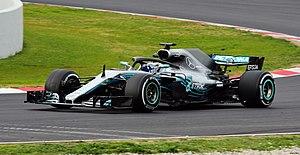
Le terme de Flèches d'Argent désigne les Mercedes-Benz et Auto Union ayant dominé les Grands Prix entre 1934 et 1939. Le nom, initialement donné par la presse allemande avant-guerre, a également été utilisé après-guerre pour désigner les Mercedes-Benz en Formule 1 et en Championnat du monde des voitures de sport, en 1954 et 1955, et l'est encore de nos jours, depuis le retour de Mercedes en tant que constructeur en Formule 1 en 2010 et qui domine sans interruption le championnat du monde depuis la saison 2014.
La Mercedes-AMG F1 W09 EQ Power+ est la monoplace de Formule 1 engagée par Mercedes Grand Prix dans le cadre du championnat du monde de Formule 1 2018. Elle est pilotée par le Britannique Lewis Hamilton et par le Finlandais Valtteri Bottas. Mercedes est quatre fois consécutives championne du monde des constructeurs et Lewis Hamilton est le champion en titre. Conçue par les ingénieurs James Allison, Aldo Costa et Geoff Willis, la W09 EQ Power+ est présentée le 22 février 2018 sur le circuit de Silverstone en Angleterre.
Valtteri Bottas, né le 28 août 1989 à Nastola, est un pilote automobile finlandais. Vainqueur du championnat de GP3 Series 2011, il fait ses débuts en Formule 1 en 2013 au sein de l'écurie Williams et obtient ses premiers podiums l'année suivante. À la suite du départ inattendu de Nico Rosberg, cinq jours après l'obtention de son titre mondial, Bottas est recruté par Mercedes Grand Prix pour faire équipe avec Lewis Hamilton en 2017 ; il obtient la première victoire de sa carrière lors de son 81ᵉ départ en Formule 1, à l'arrivée du Grand Prix de Russie. L'année suivante, alors que son coéquipier obtient onze succès, il ne gagne aucun Grand Prix, puis renoue avec la victoire au départ de sa troisième saison avec Mercedes, lors de la première course du championnat 2019 à Melbourne. Il est l'auteur de quatre victoires, réalise avec son coéquipier neuf doublés en 2019 et termine vice-champion du monde. Pilotant pour une quatrième saison aux côtés d'Hamilton lors du championnat 2020, il est au mois d'août reconduit chez Mercedes pour l'exercice suivant, en 2021.